Natacha Régnier

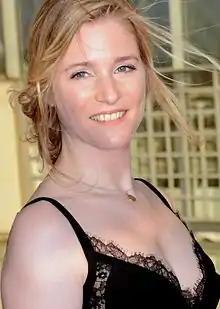
Régnier at the Cabourg Film Festival in June 2014

Nathalie "Natacha" Régnier (born 11 April 1974) is a Belgian actress. She received a Cannes Film Festival Award, a European Film Award, and a César Award for her role in the 1998 film "The Dreamlife of Angels". Régnier is the first Belgian actress to win a César Award.